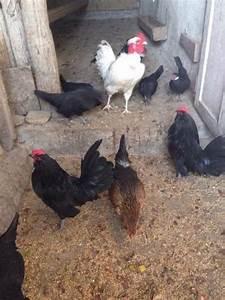
chicken